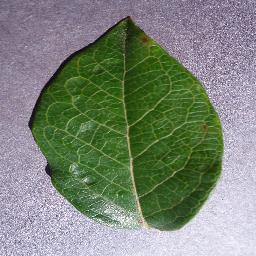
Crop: blueberry
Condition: healthy